Miyabiyama Tetsushi

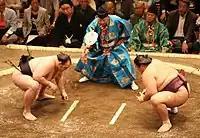
Miyabiyama (right) faces Rohō in May 2007.

Miyabiyama sat out the two tournaments following his demotion with an injury, and so had to start all over again from the "maegashira" ranks. In January 2003 he looked to have earned his first ever "kinboshi" or gold star and to have defeated "yokozuna" Takanohana for the first time in eleven attempts with a rare counter-attacking "nichonage" throw but although the referee declared him the winner the judges ordered a rematch, which he lost. (The Sumo Association was inundated with calls of protest from the public as a result.) He produced the occasional strong tournament, finishing as runner-up in July 2004, and he held a "san'yaku" rank several times, but he was unable to go further and continued to move up and down the "banzuke".